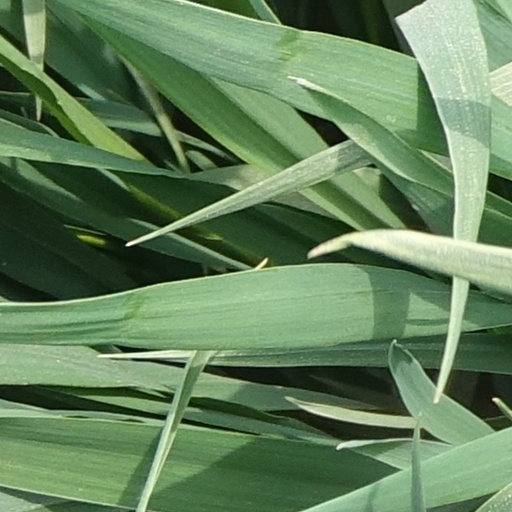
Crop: wheat